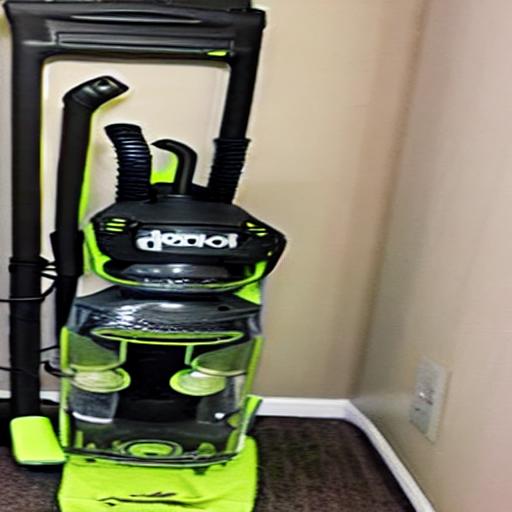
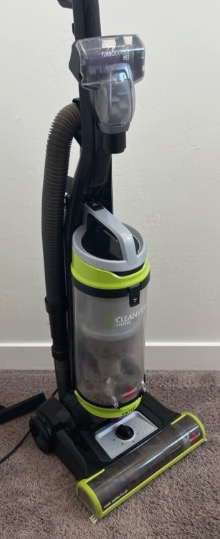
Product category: items_vacuum
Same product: no